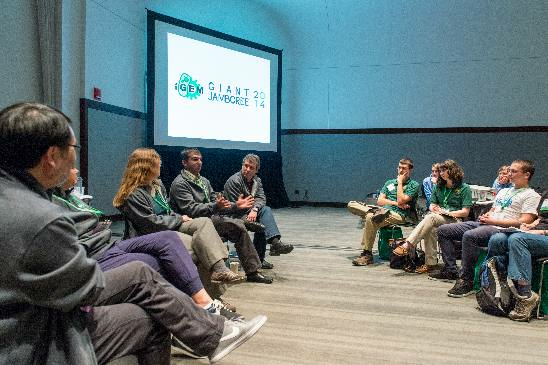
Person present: Yes